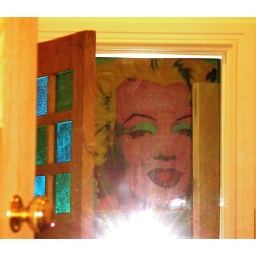
It was a reflection of Marilyn (Andy Warhol)on my wall through the door in the mirror.....